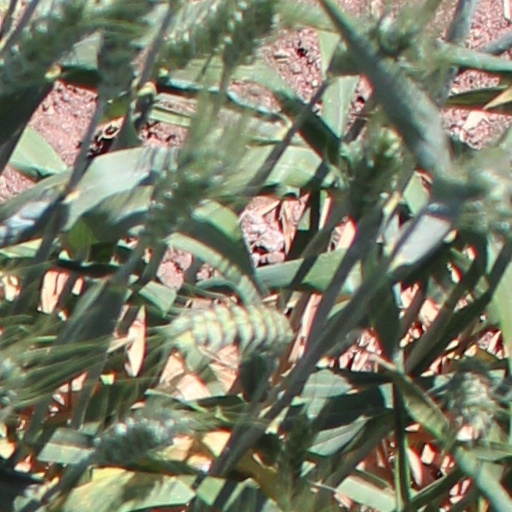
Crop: wheat